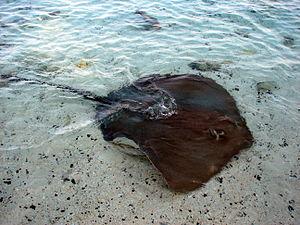
Himantura est un genre de raies que l'on rencontre principalement en Asie, et vivant en eaux douces ou salées.